Solar power

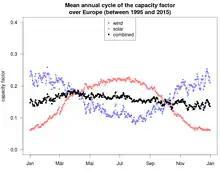
Seasonal cycle of capacity factors for wind and photovoltaics in Europe shown under idealized assumptions. The figure illustrates the balancing effects of wind and solar energy at the seasonal scale (Kaspar et al., 2019).

A community solar project is a solar power installation that accepts capital from and provides output credit and tax benefits to multiple customers, including individuals, businesses, nonprofits, and other investors. Participants typically invest in or subscribe to a certain kW capacity or kWh generation of remote electrical production.